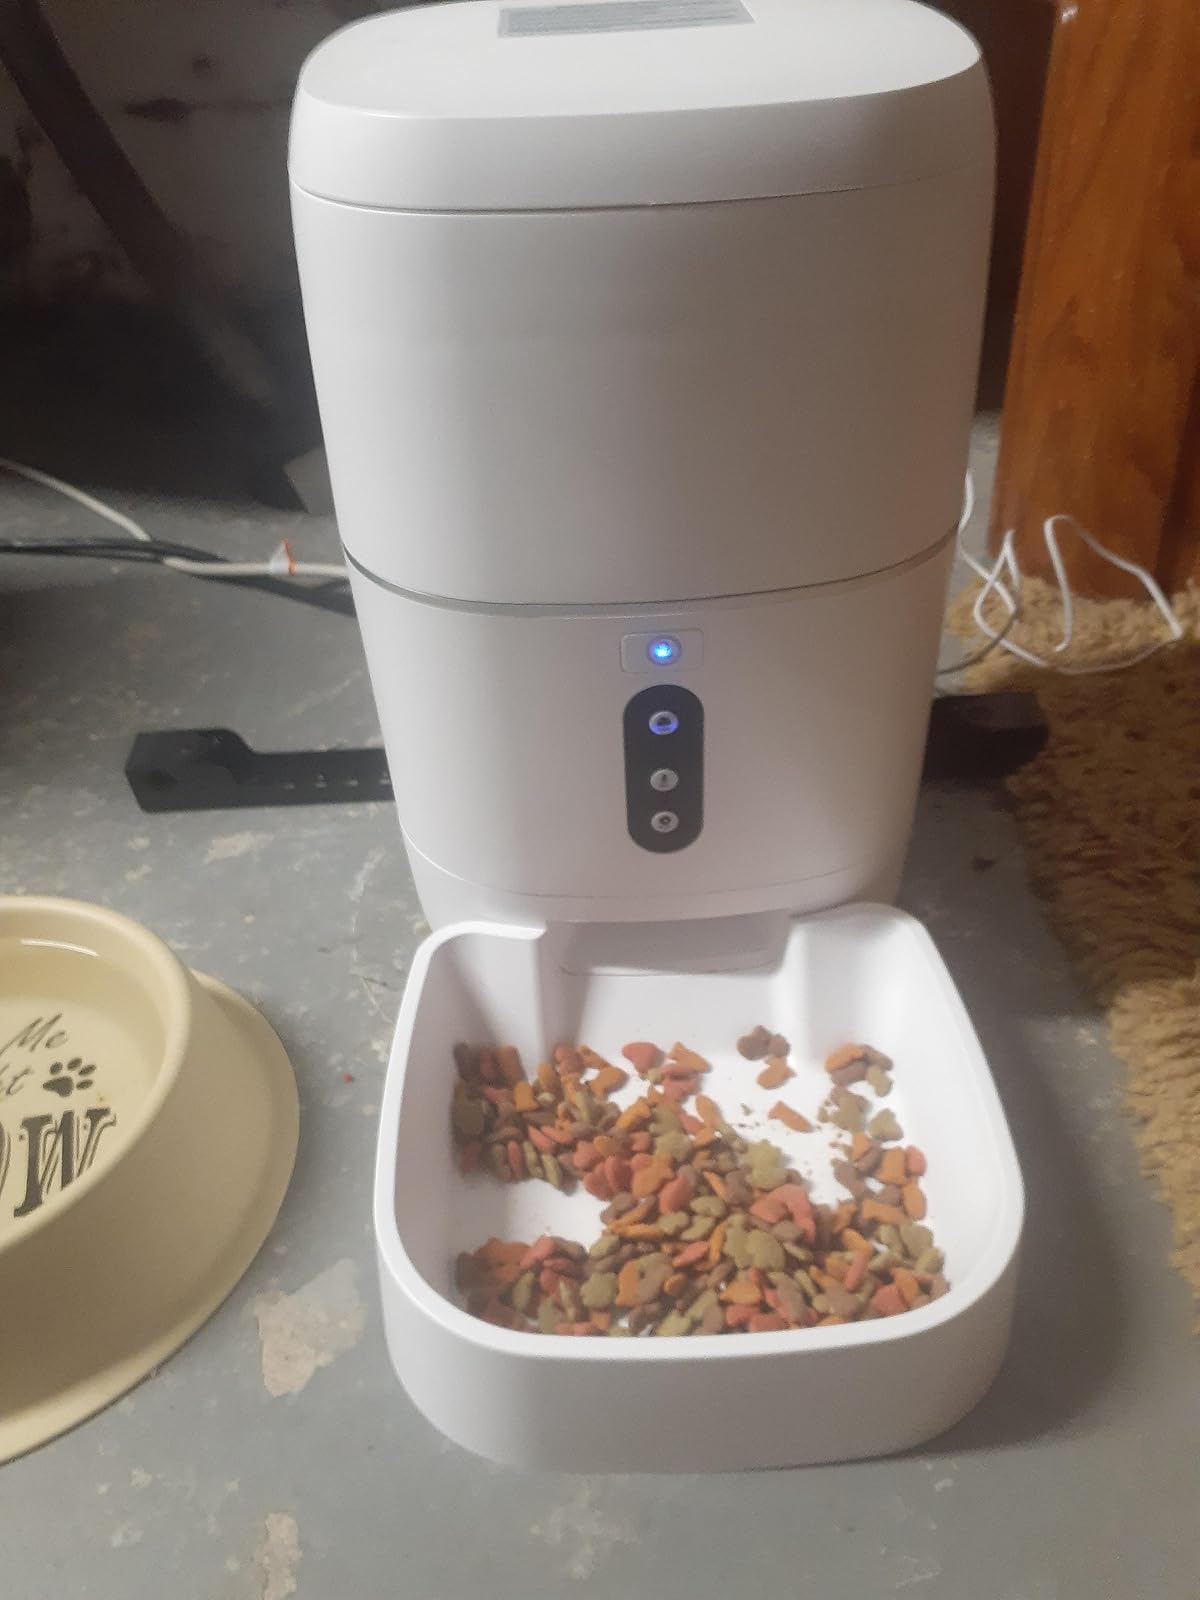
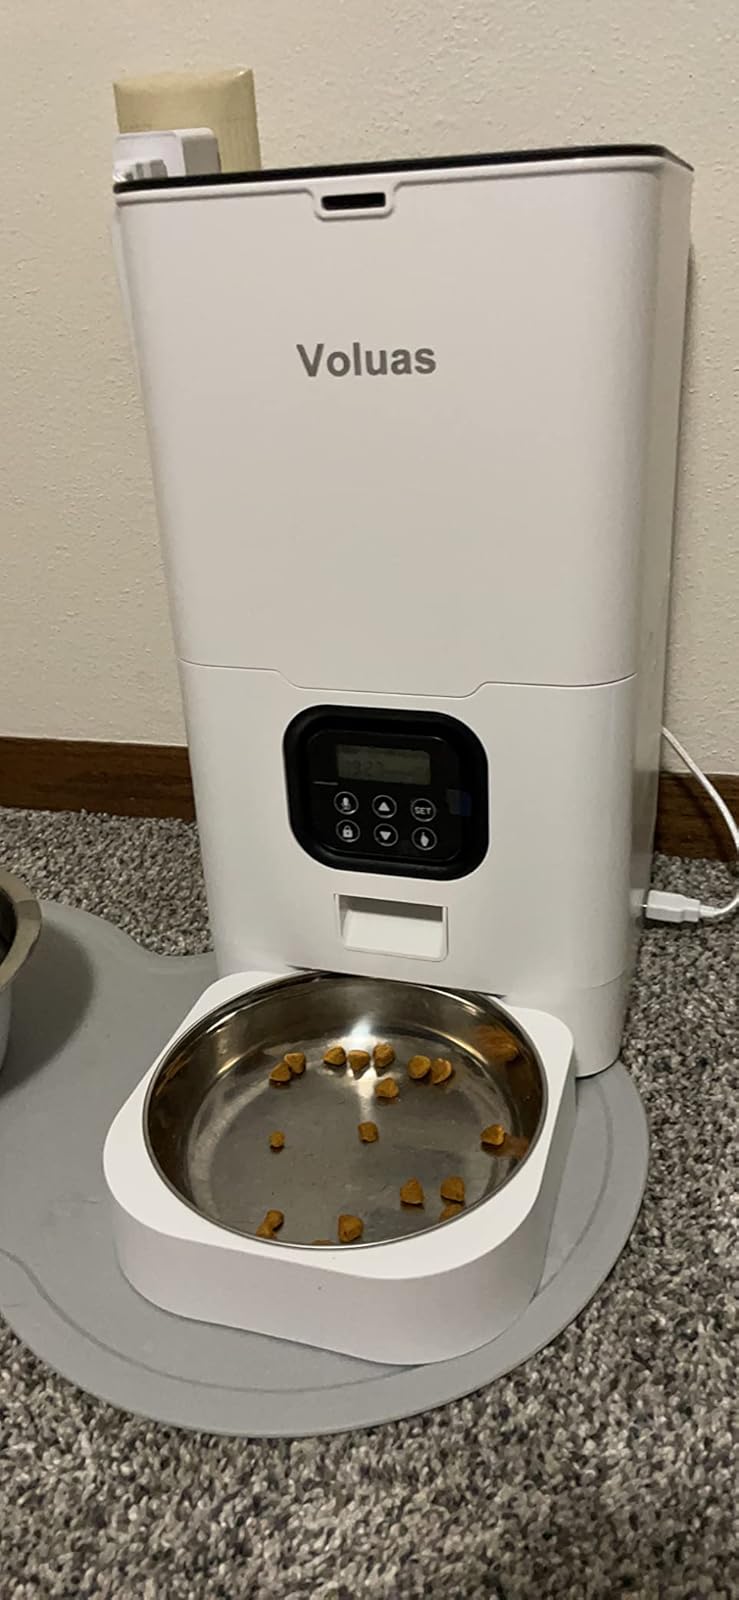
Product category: items_feeder
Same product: no